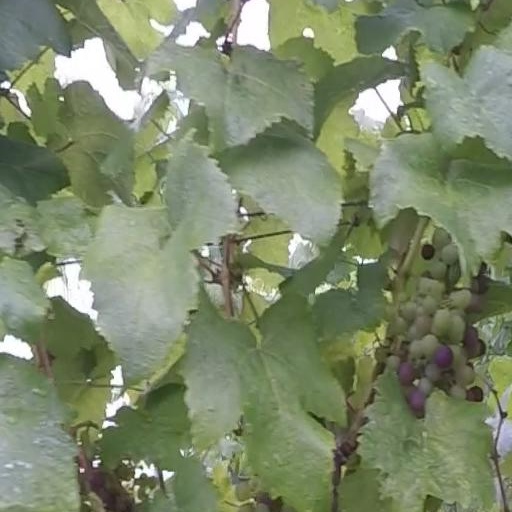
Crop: grape